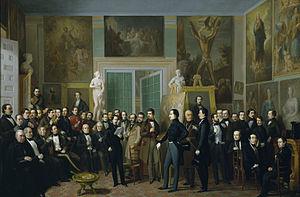
Bernardino Fernández de Velasco y Benavides, 14ᵉ duc de Frías, 10ᵉ comte de Peñaranda et 12ᵉ marquis de Frechilla et Villarramiel, né à Madrid en 1783 et mort dans la même ville en 1851, est un homme d'État, militaire, diplomate et poète espagnol ; il a notamment été sénateur de la province de León et Premier ministre.
Cette page concerne l'année 1846 en arts plastiques.
José María Queipo de Llano y Ruíz de Saravia, comte de Toreno est un homme d'État espagnol, qui fut chef du gouvernement en 1835.
Agustín Francisco Gato Durán y de Vicente Yáñez, né à Madrid le 14 octobre 1789 et mort le 1ᵉʳ décembre 1862, est un écrivain et érudit espagnol du romantisme, connu pour ses travaux d'anthologie du Romancero médiéval. Il est l'oncle du poète Antonio Machado.
Luis Valladares y Garriga est un journaliste et dramaturge espagnol du XIXᵉ siècle ; il s'inscrit dans la mouvance romantique espagnole.
Francisco de Paula Martínez de la Rosa Berdejo Gómez y Arroyo, né à Grenade le 10 mars 1787 et mort à Madrid le 7 février 1862, est un poète, dramaturge et homme d'État espagnol. Idéologiquement parlant, il passe de la défense d'un libéralisme révolutionnaire dans sa jeunesse à une posture réactionnaire et monarchiste dans ses vieux jours.
La Réunion des poètes est le tableau le plus célèbre de Antonio María Esquivel réalisé en 1846 représentant de nombreux poètes et artistes du romantisme espagnol dans le studio du peintre.
Pedro de Madrazo y Kuntz, né le 11 octobre 1816 à Rome et mort le 30 août 1898 à Madrid, est un écrivain, poète, critique d'art et peintre espagnol. Il est, avec Gregorio Cruzada Villaamil et Valentín Carderera, l'un des plus grands historiens de l'art spécialisés dans la peinture espagnole du XIXᵉ siècle, et l'un de ceux qui ont le plus contribué à l'étude des œuvres du musée du Prado et à son rayonnement.
Ramón de Mesonero Romanos est un écrivain espagnol rattaché au costumbrismo. Il a écrit Tipos y caracteres : bocetos de cuadros de costumbres entre 1843 et 1862.
Francisco Javier de Burgos y del Olmo, né à Motril le 22 octobre 1778 et mort à Madrid le 22 janvier 1848, est un journaliste, écrivain, juriste et homme politique espagnol. Il est en particulier connu pour être le concepteur de la division provinciale de 1833, dont les grandes lignes constituent encore la base de la répartition actuelle du territoire de l'Espagne en provinces.
Manuel José Quintana, né le 11 avril 1772, mort le 11 mars 1857 à Madrid, est un poète espagnol.
Antonio Gil y Zárate, né au palais de l'Escurial en 1793 et mort en 1861 à Madrid, était un dramaturge et pédagogue espagnol.
Antonio María Esquivel, né à Séville le 8 mars 1806 et mort à Madrid le 9 avril 1857, est un peintre espagnol romantique et portraitiste.
Juan Eugenio Hartzenbusch, né le 6 septembre 1806 à Madrid et mort le 2 août 1880 à Madrid, est un dramaturge espagnol.
Le romantisme est un mouvement qui rompt avec les structures et les thèmes néoclassiques, et défend la fantaisie, l'imagination et les forces irrationnelles à l'œuvre dans l'esprit humain. Le néoclassicisme perdure chez certains auteurs, mais beaucoup, après y avoir fait leurs débuts, se tournèrent rapidement vers le romantisme, comme Ángel de Saavedra ou José de Espronceda. D'autres, en revanche, furent dès leurs débuts des romantiques convaincus.
Patricio de la Escosura Morrogh, né le 5 novembre 1807 à Oviedo et mort le 22 janvier 1878 à Madrid, était un homme politique, journaliste, dramaturge et critique littéraire espagnol.
Joaquín Francisco Pacheco y Gutiérrez Calderón, né en 1808 à Écija, près de Séville et mort à Madrid en 1865, était un homme d'État, juriste et écrivain espagnol.
José Zorrilla y Moral, né à Valladolid le 21 février 1817 et mort à Madrid, 23 janvier 1893 est un écrivain, et poète ainsi que l'un des principaux dramaturges espagnols du XIXᵉ siècle.
Ángel de Saavedra y Ramírez de Baquedano, duc de Rivas, né le 10 mars 1791 à Cordoue et mort le 22 juin 1865 à Madrid, est un dramaturge, poète et homme d'État espagnol principalement connu pour ses pièces de théâtres, comme Don Álvaro o la Fuerza del sino. Cette œuvre a par la suite servi de base pour le livret de l'opéra de Verdi La Force du destin, rédigé par Francesco Maria Piave.
Ventura de la Vega est un écrivain et dramaturge hispano-américain qui a trouvé le succès en Espagne.